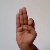
The image shows a hand gesture representing the letter 'F' in Indian Sign Language.